Brachytrachelopan

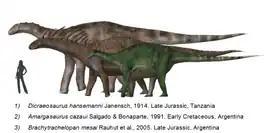
Size comparison of "Brachytrachelopan", "Amargasaurus", "Dicraeosaurus" and a human

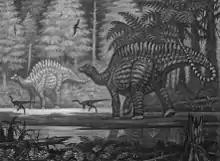
Restoration of a pair

Rauhut and colleagues in 2005 noted that the tendency towards shorter-necks seen in dicraeosaurids, and most evident in "Brachytrachelopan", runs counter to the lengthening of the neck seen in most sauropod lineages (brachiosaurids, titanosaurs, diplodocids, etc.) and indicates that this group of sauropods was "progressively adapting for low browsing and might have been specialized on specific food sources, as has been suggested for "Amargasaurus" and "Dicraeosaurus"." Moreover, the morphology of the cervical neural arches in "Brachytrachelopan" would have significantly restricted dorsal flexion of the neck and most likely indicates that this sauropod was specialized to a diet of plants "growing at heights of between about 1 and 2 m." Rauhut and colleagues also suggested that diet may have been a limiting factor in body size among dicraeosaurids, and that this may have placed them in the same ecological niche as "large low-browsing iguanodontian ornithopods." Such large iguanodontians are absent from the Late Jurassic Gondwanan sediments that have produced all known fossils of dicraeosaurids, while they are abundant in similar ecosystems of the same age in North America, where dicraeosaurids are absent. This may indicate that large iguanodontians and dicraeosaurids (especially "Brachytrachelopan") were ecological analogs, resulting from parallel evolution in two distantly related dinosaurian lineages.